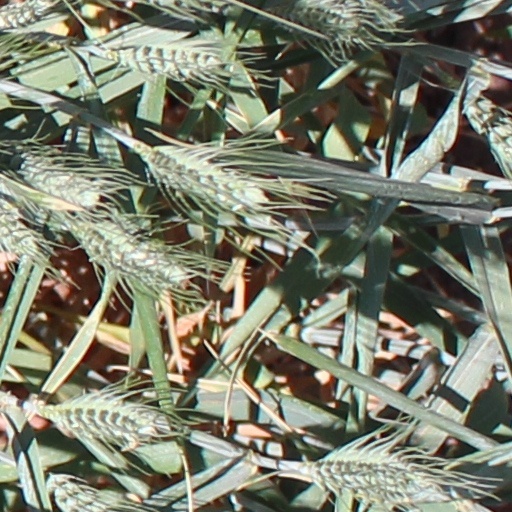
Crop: wheat